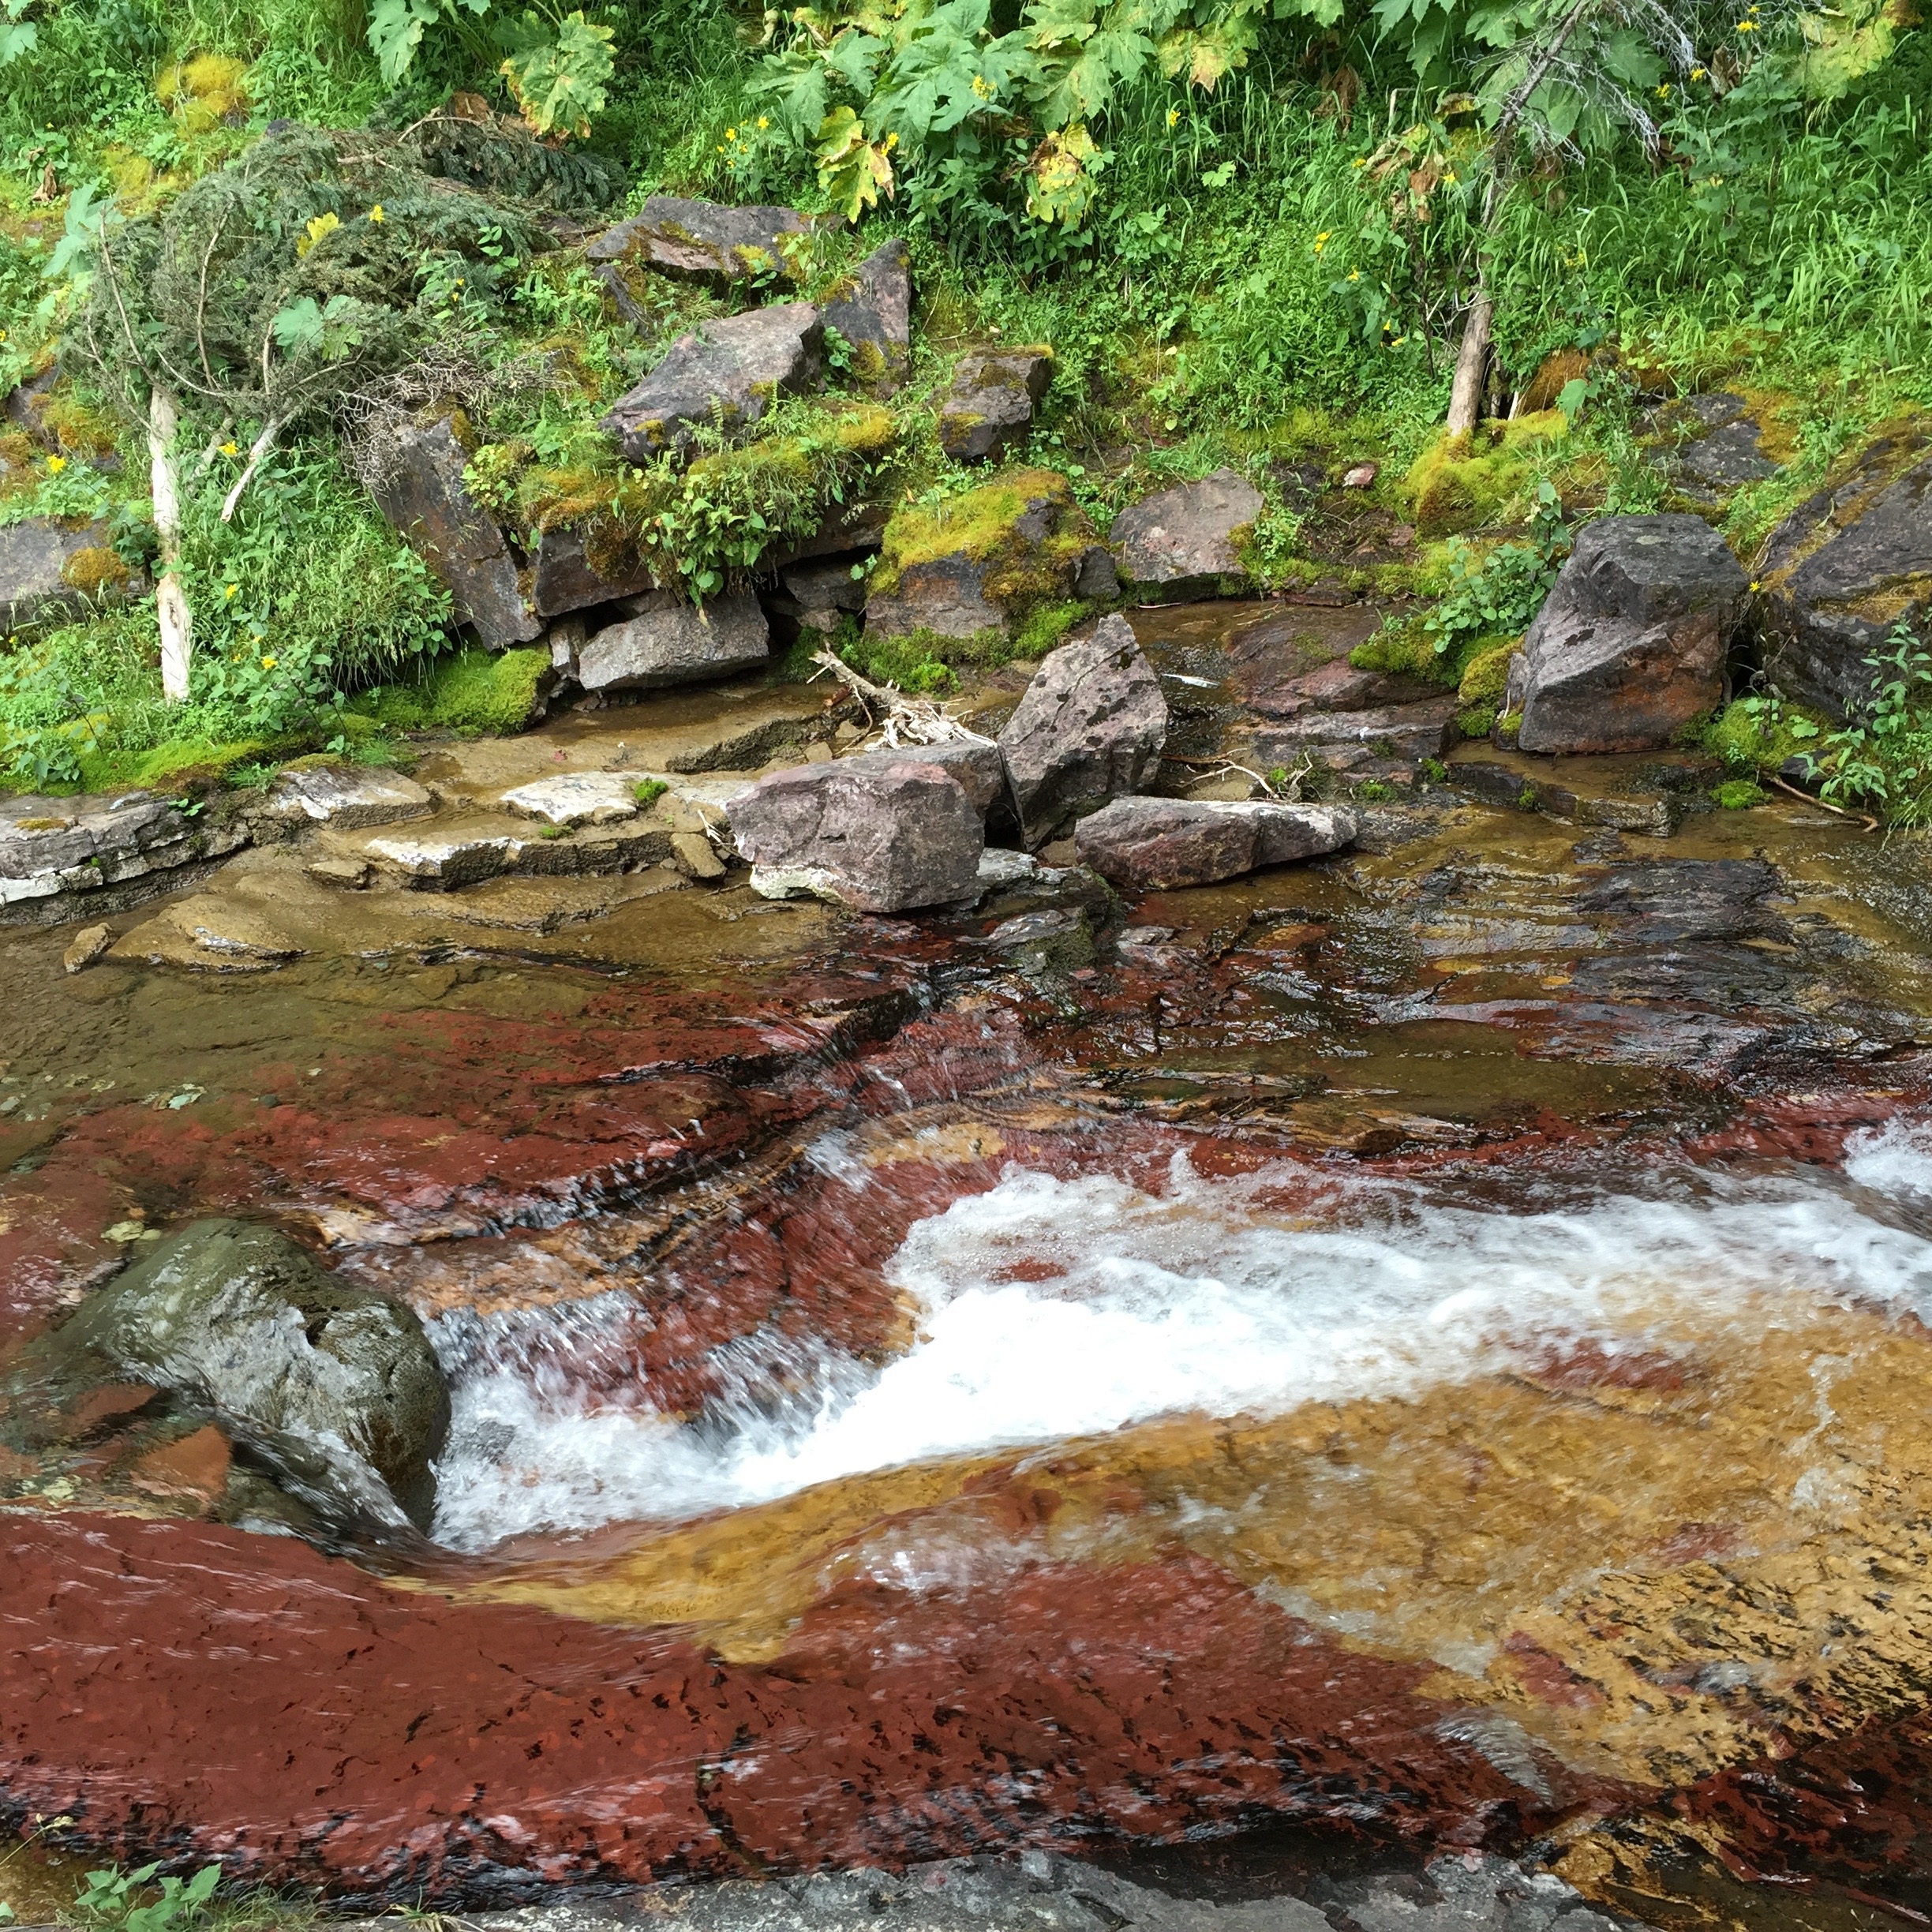
water, nature, rock, wilderness, leaf, river, pond, stream, glacier, autumn, park, rapid, body of water, national, geology, woodland, water feature, watercourse, montana